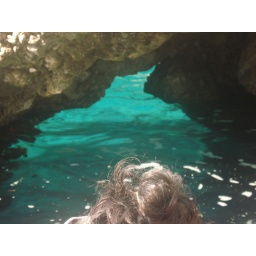
Rock tunnel where blue med. water reflects sun in the morning